2008 Meguro mayoral election

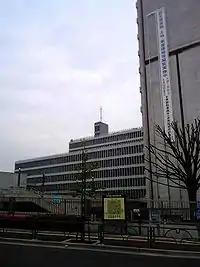
Meguro City Hall, where the mayor has his office.

Meguro, Tokyo held a mayoral election on April 20, 2008. Incumbent Eiji Aoki won.